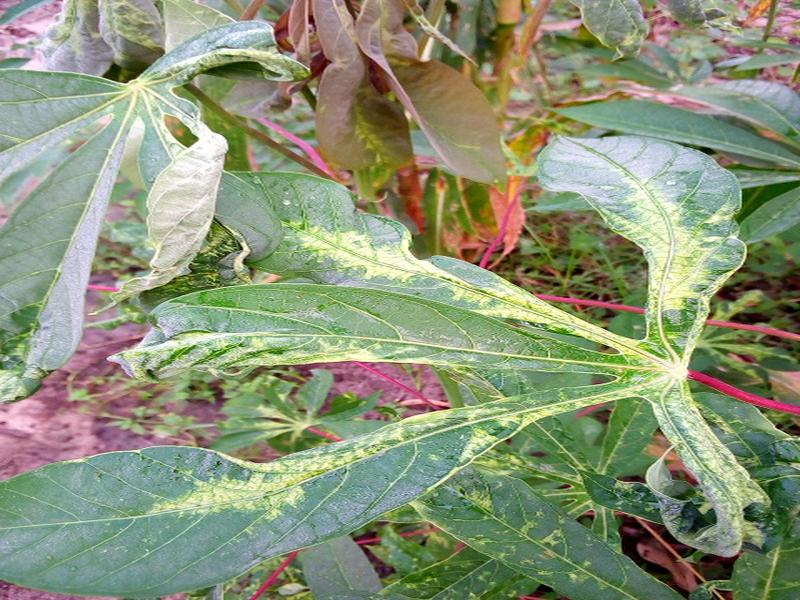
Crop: cassava
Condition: mosaic_disease